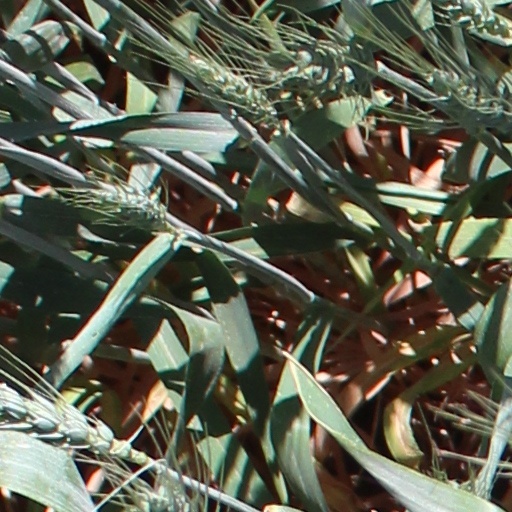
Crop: wheat